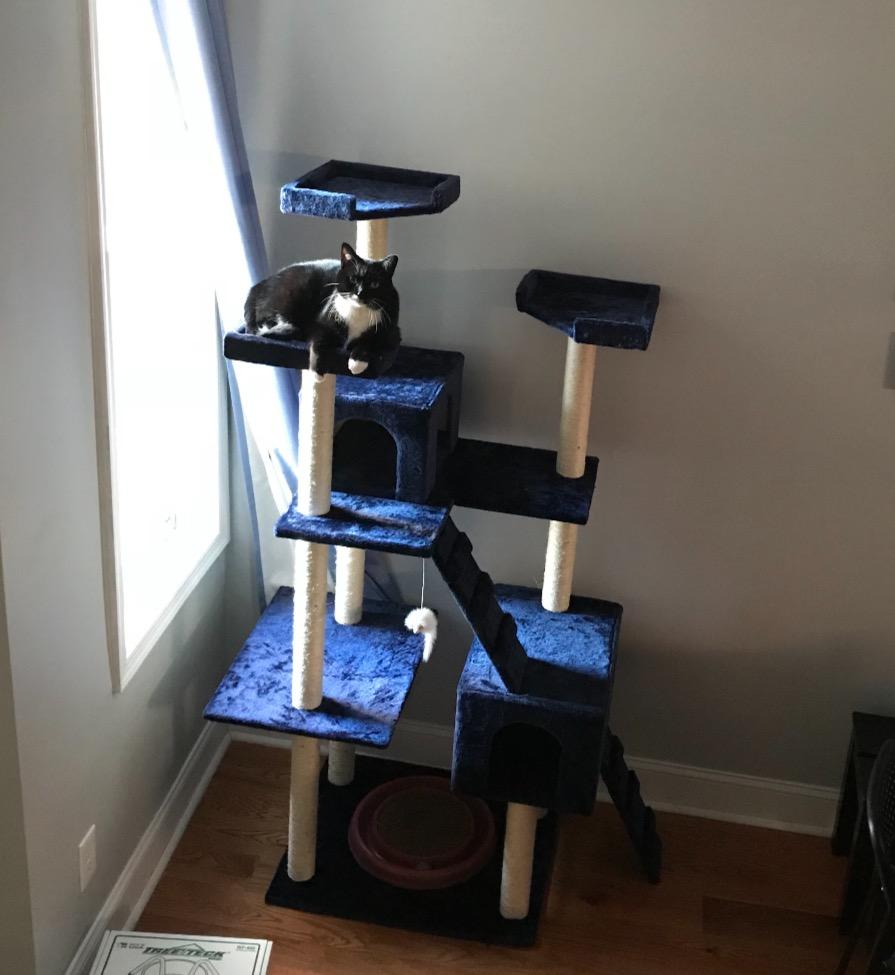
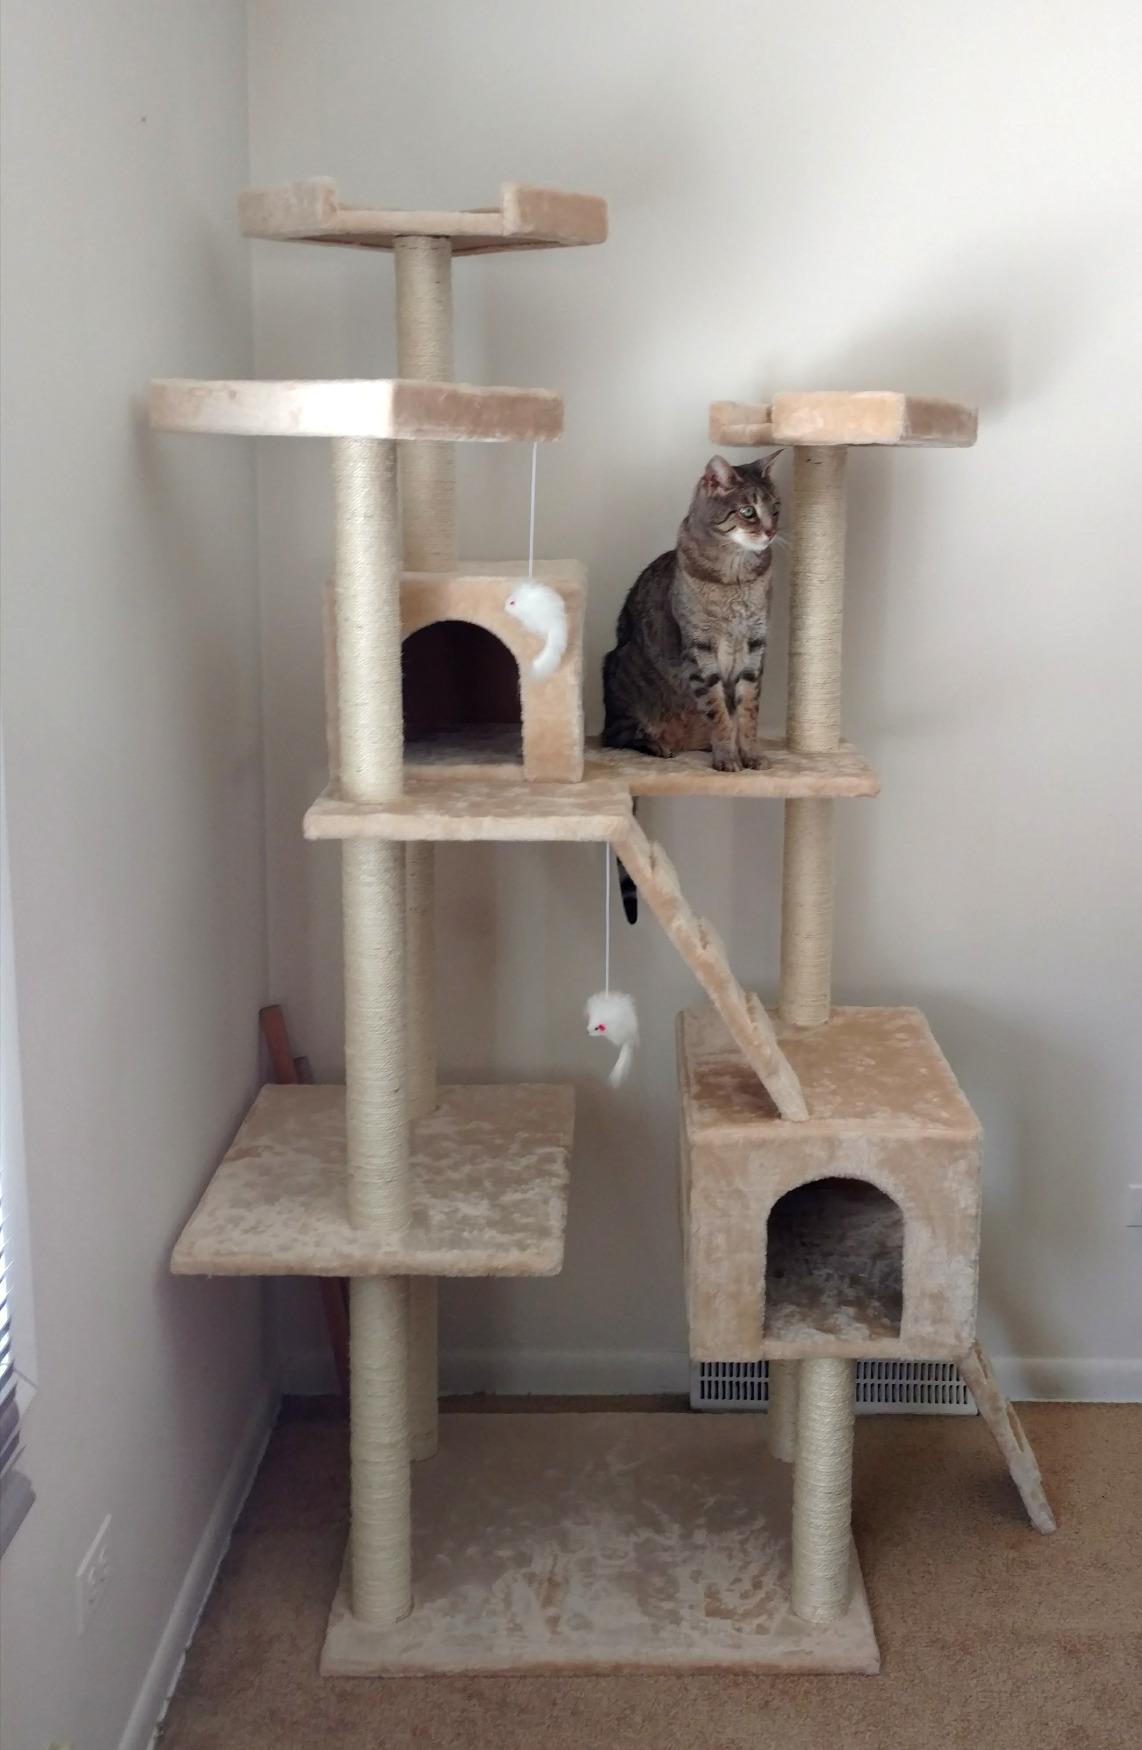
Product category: items_cat tree
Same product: no